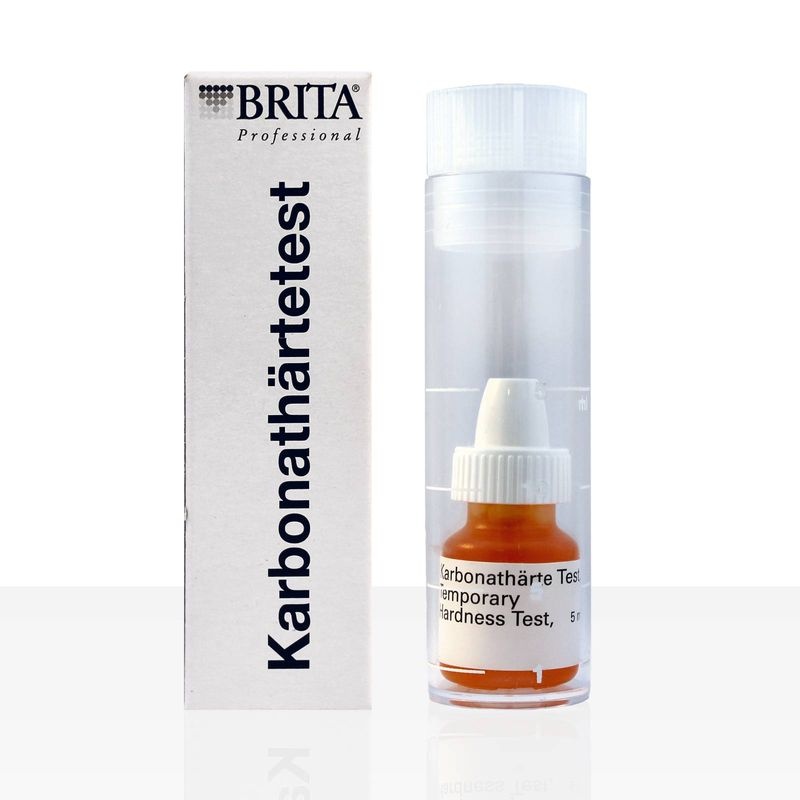
Brita Karbonathärte Testkit für Leitungswasser
Brita Karbonathärte-Test – Einfach die Wasserhärte bestimmen Der Brita Karbonathärte-Test ist ein praktisches Hilfsmittel, um die Qualität des Wassers schnell und unkompliziert zu prüfen. Mit ihm lässt sich die Karbonathärte zuverlässig bestimmen – ein entscheidender Faktor für den Geschmack von Kaffee und den Schutz der Maschine vor Verkalkung. Die Anwendung ist denkbar einfach: Einige Tropfen Testlösung werden in eine Wasserprobe gegeben. Die anschließende Farbveränderung zeigt die Wasserhärte an und liefert so eine klare Orientierung für den Einsatz von Filtern oder die Einstellung der Maschine. Mit dem Brita Karbonathärte-Test behalten Baristas, Gastronomen und Kaffeeliebhaber jederzeit den Überblick über die Wasserqualität und können Maßnahmen zur Optimierung gezielt anpassen. Highlights des Brita Karbonathärte-Tests: ✔ Schnelle und einfache Bestimmung der Karbonathärte ✔ Zuverlässige Ergebnisse für optimale Wasserqualität ✔ Unterstützt die richtige Wahl und Nutzung von Wasserfiltern ✔ Hilft, Verkalkung zu vermeiden und die Lebensdauer der Maschine zu verlängern ✔ Praktisches Werkzeug für Baristas, Gastronomen und Kaffeeliebhaber Der Brita Karbonathärte-Test ist die ideale Wahl für alle, die ihren Kaffee mit der bestmöglichen Wasserqualität zubereiten und ihre Maschine zuverlässig schützen möchten.
Brand: MAYCOFFEE
Category: Hardware > Tools > Measuring Tools & Sensors > PH Meters > Test Strips